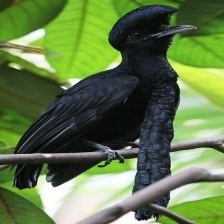
Species: UMBRELLA BIRD
Scientific name: CEPHALOPTERUS